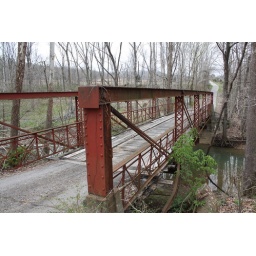
1920 pony truss bridge on Yeaman Road over Mistaken Creek in Grayson County, Kentucky.